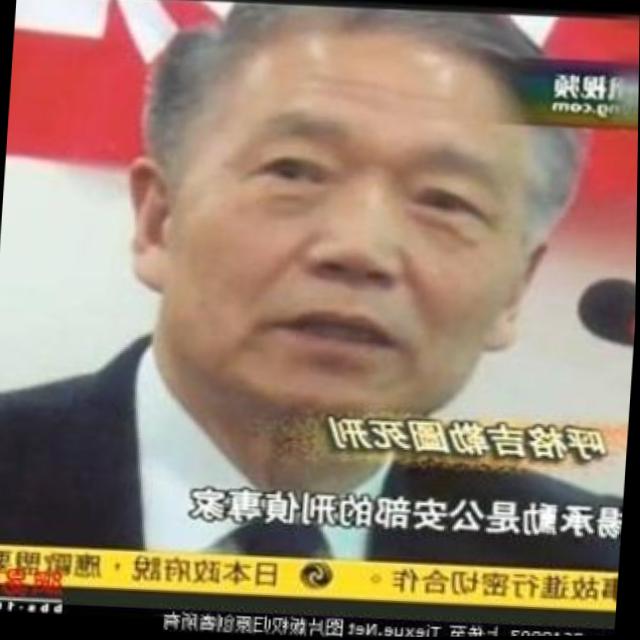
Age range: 45-64